James Joyce

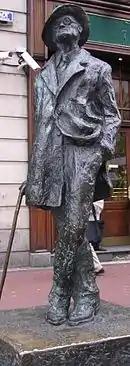
Statue of Joyce on North Earl Street, Dublin, by Marjorie Fitzgibbon

Almost immediately after Anderson and Heap were ordered to stop printing "Ulysses", Beach agreed to publish it through her bookshop. She had books mailed to people in Paris and the United States who had subscribed to get a copy; Weaver sent books from Beach's plates to subscribers in England. Soon, the postal officials of both countries began confiscating the books. They were then smuggled into both countries. Because the work had no copyright in the United States at this time, "bootleg" versions appeared, including pirate versions from publisher Samuel Roth, who ceased his actions only in 1928, when a court enjoined publication. "Ulysses" was not legally published in the United States until 1934, when Judge John M. Woolsey ruled in "United States v. One Book Called Ulysses" that the book is not obscene.